Anne Margrethe Qvitzow

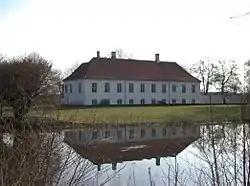
Sandagergård manor on northern Funen

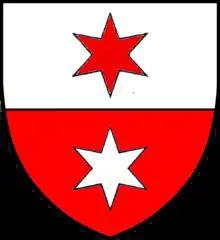
Qvitzow

Anne Margrethe Qvitzow (1652 - c. 1700) was a Danish poet and memoir writer. She is most associated with her translations.